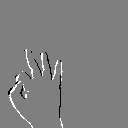
ASL letter: f